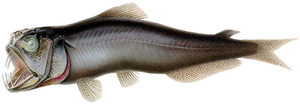
Un poisson abyssal, poisson des abysses ou poisson des profondeurs est une espèce de poissons qui passe la plus grande partie de sa vie dans les abysses. Les poissons des abysses constituent un élément important de la faune abyssale et une ressource halieutique considérable. Réputés pour leur apparence monstrueuse, la plupart mesurent à peine une dizaine de centimètres de longueur, rares sont ceux qui dépassent le mètre. En raison de leur difficile accessibilité, on ne sait que peu de choses de leur comportement, on ne peut le déduire qu'à partir de leur anatomie.
Les Aulopiformes sont un ordre de poissons à nageoires rayonnées composé de treize familles de poissons marins.
Coccorella atrata est une espèce de poissons abyssaux de l'ordre des Aulopiformes.
Les Evermannellidae forment une famille de poissons abyssaux de l'ordre des Aulopiformes.
Cet article liste les familles de poissons, classées par nom scientifique en ordre alphabétique.